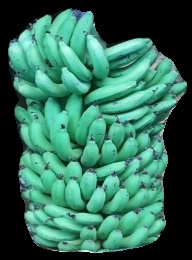
Variety: pachbale
Grade: grade1